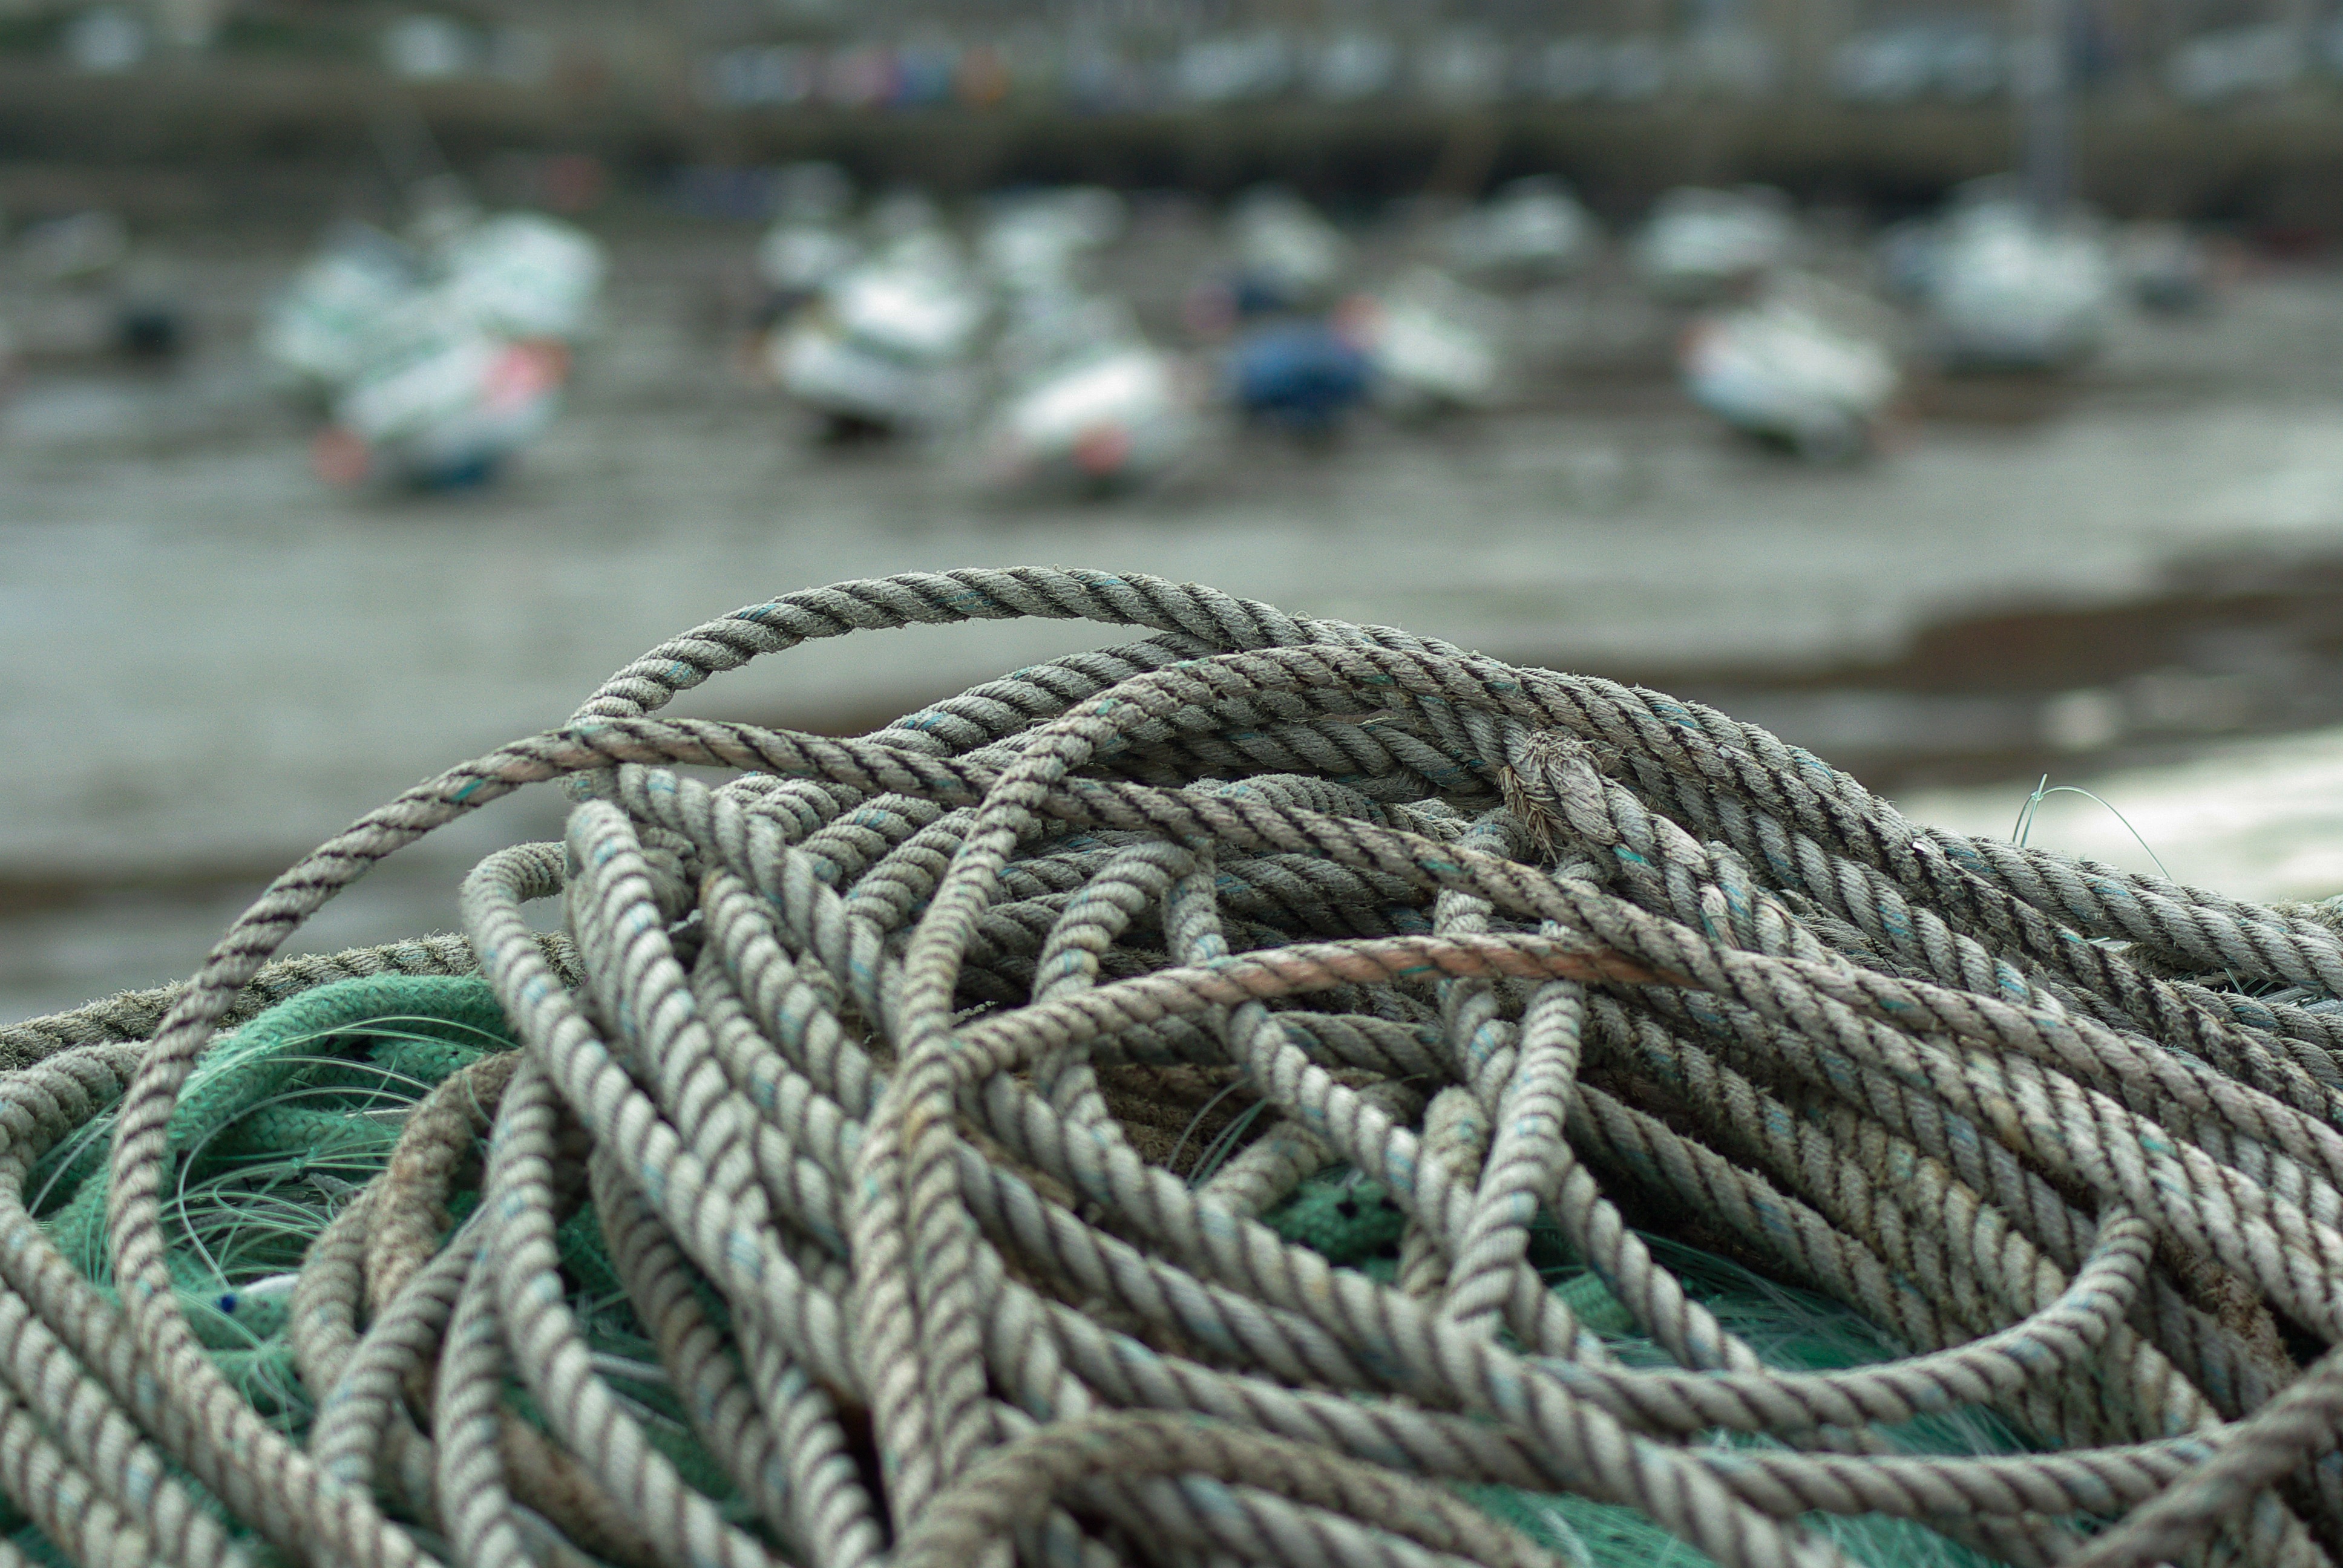
rope, boat, port, material, trawler, fishing port, hardware accessory